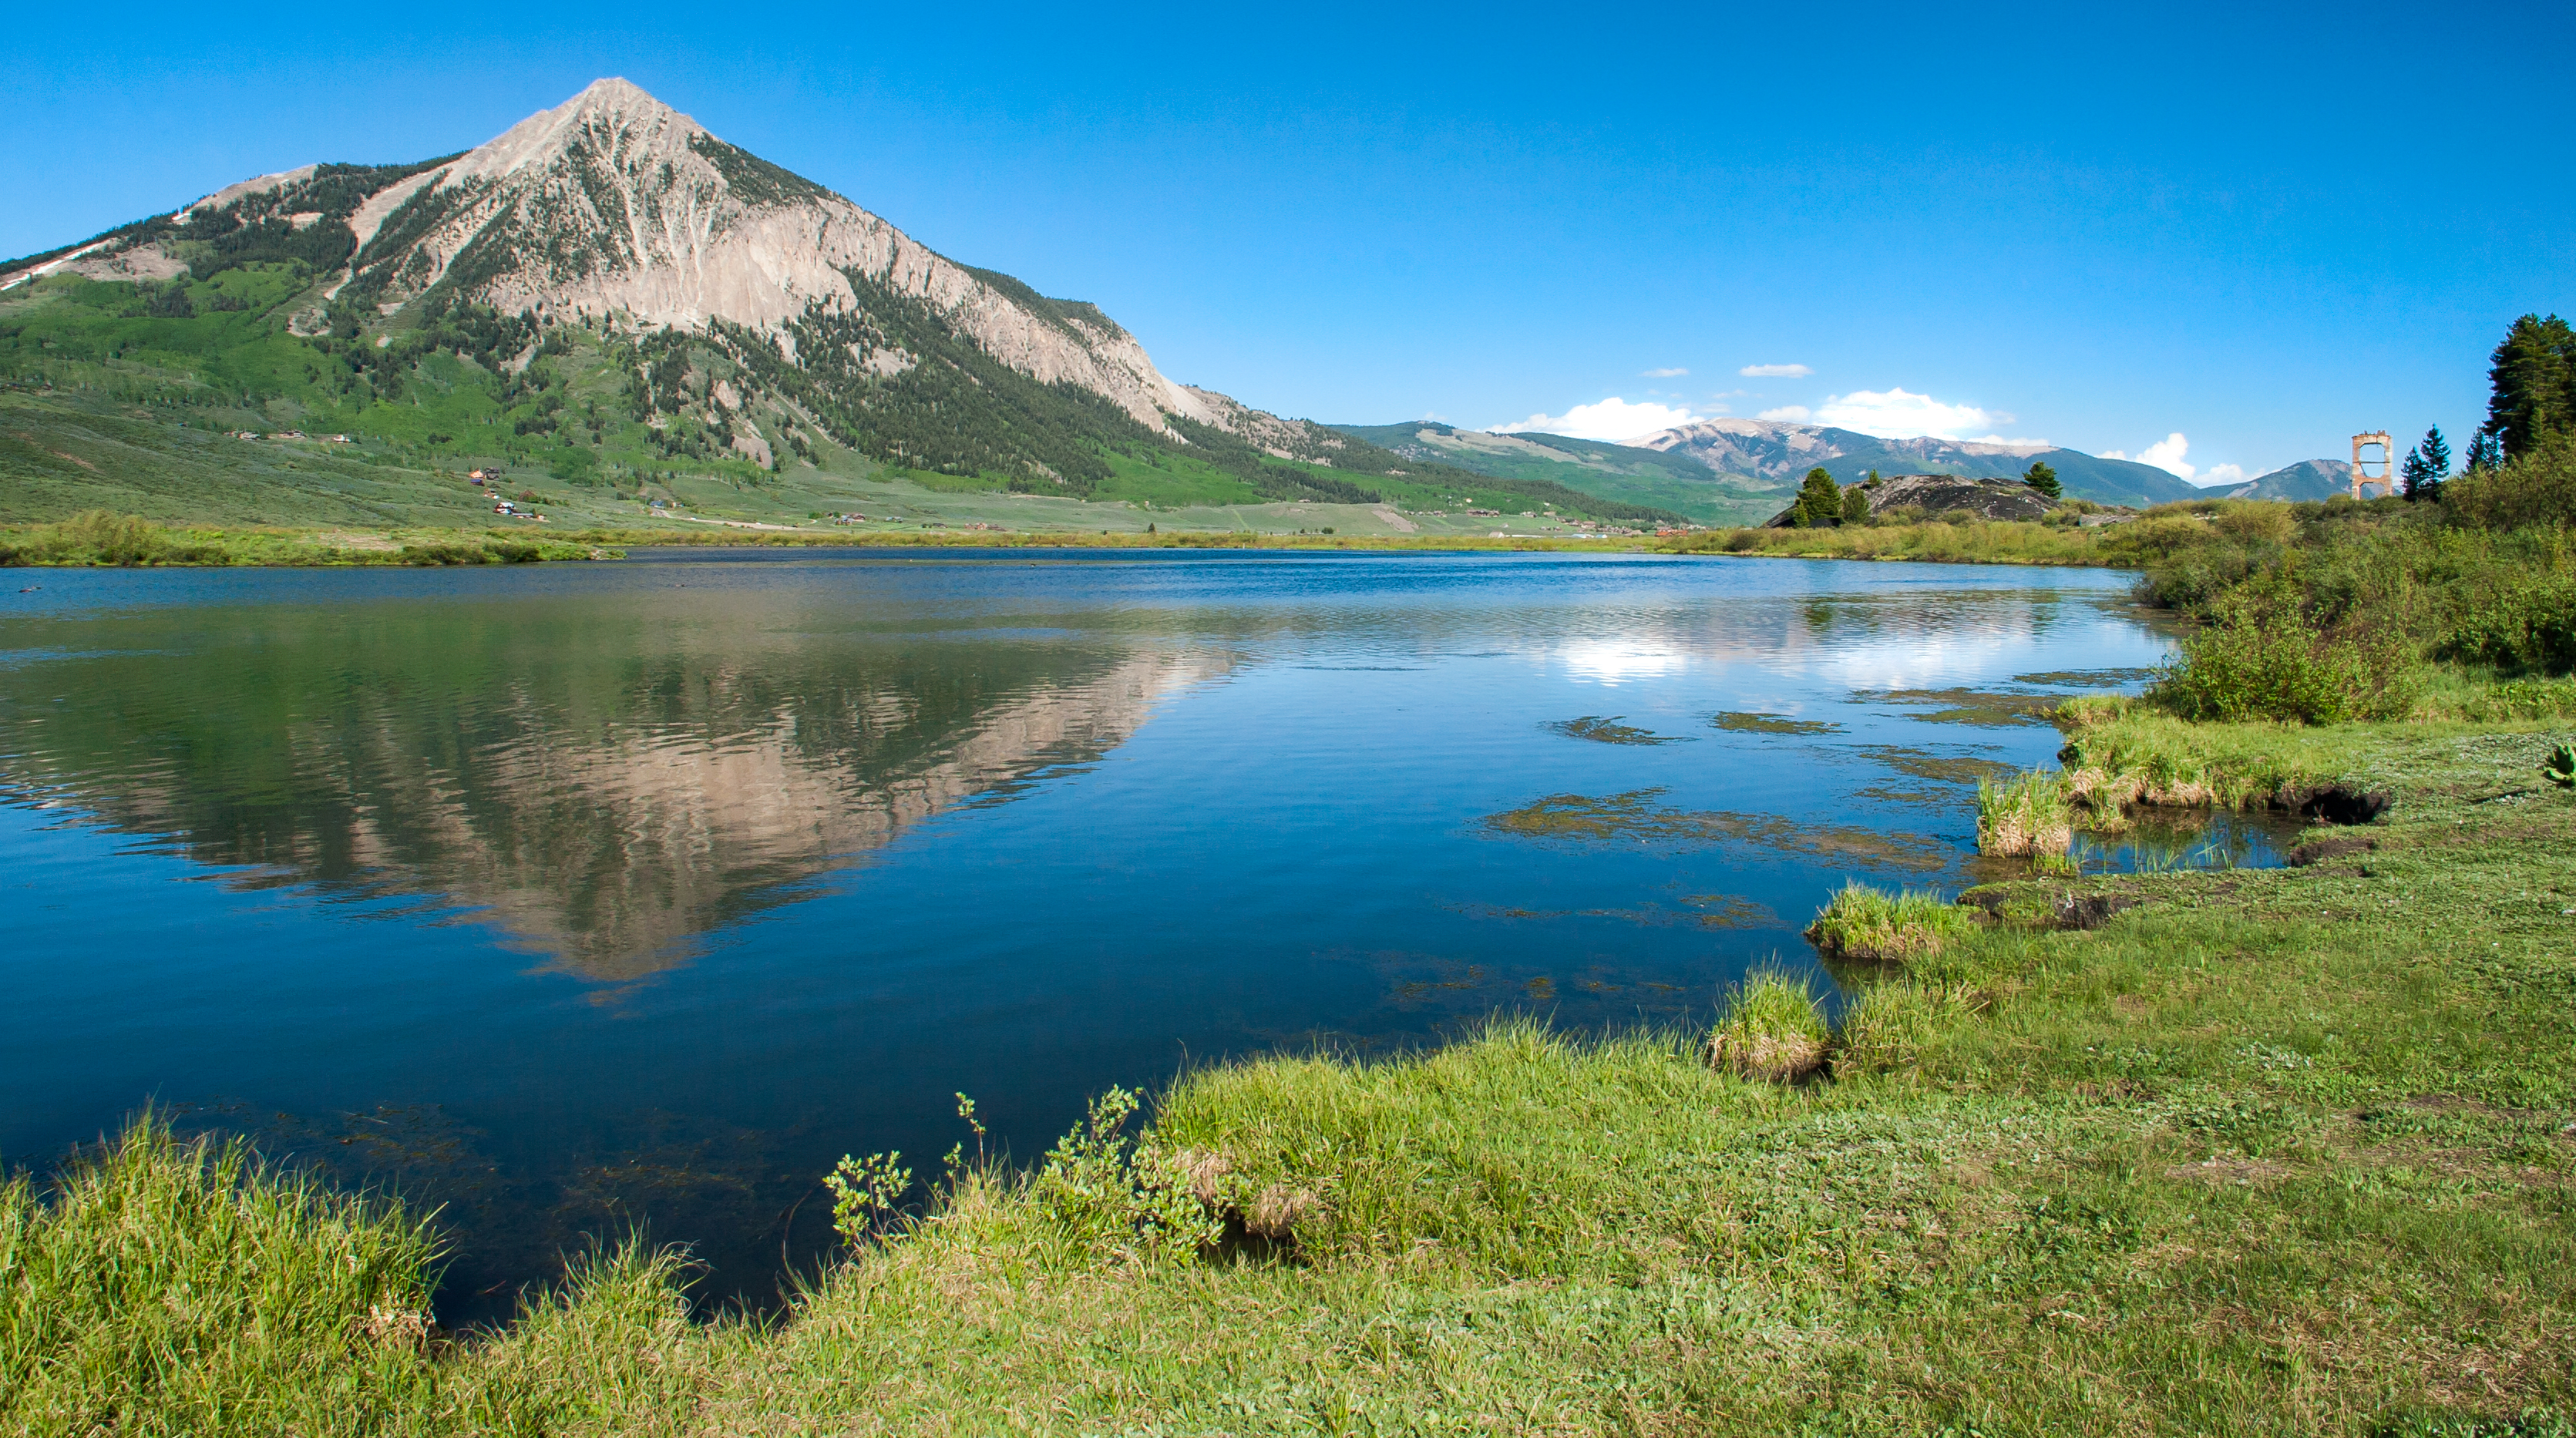
nature, grass, wilderness, mountain, field, meadow, lake, mountain range, reflection, scenery, reservoir, highland, national park, body of water, bluesky, colorado, grassland, rockies, plateau, fell, loch, ecosystem, msh1113, crestedbutte, tarn, nature reserve, msh111314, mountainous landforms